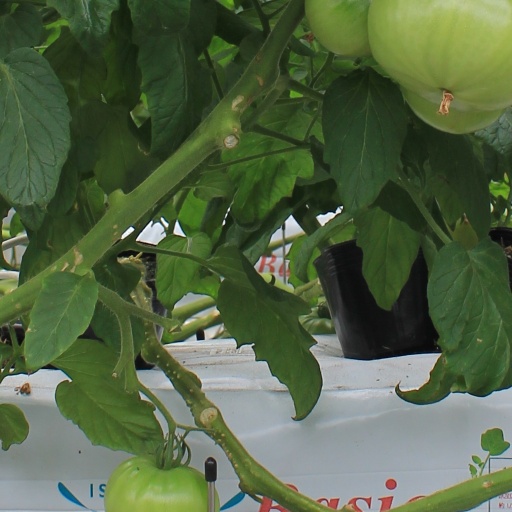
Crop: tomato